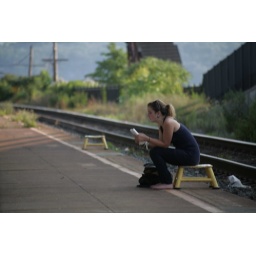
girl in a train station